Jaynes–Cummings model

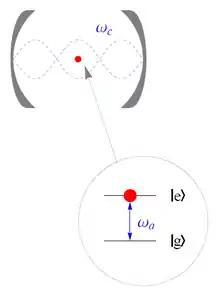
Illustration of the Jaynes–Cummings model. An atom in an optical cavity is shown as red dot on the top left. The energy levels of the atom that couple to the field mode within the cavity are shown in the circle on the bottom right. Transfer between the two states causes photon emission (absorption) by the atom into (out of) the cavity mode.

In quantum optics, the Jaynes–Cummings model (sometimes abbreviated JCM) is a theoretical model that describes the system of a two-level atom interacting with a quantized mode of an optical cavity (or a bosonic field), with or without the presence of light (in the form of a bath of electromagnetic radiation that can cause spontaneous emission and absorption). It was originally developed to study the interaction of atoms with the quantized electromagnetic field in order to investigate the phenomena of spontaneous emission and absorption of photons in a cavity. It is named after Edwin Thompson Jaynes and Fred Cummings in the 1960s and was confirmed experimentally in 1987.